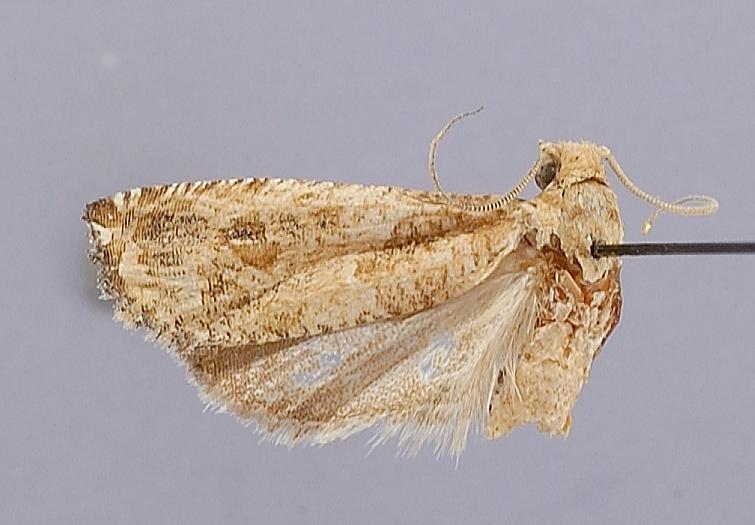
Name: Hendecaneura filiana
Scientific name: Hendecaneura filiana Busck, 1907
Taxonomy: Animalia, Arthropoda, Insecta, Lepidoptera, Tortricidae
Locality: West Riverside, Riverside, California, United States
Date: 26 Oct 1905